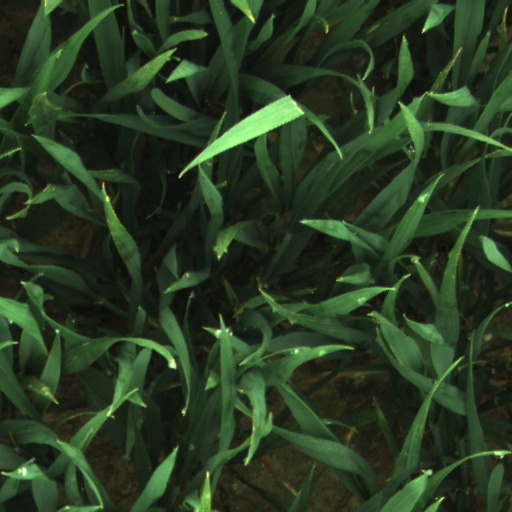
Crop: wheat